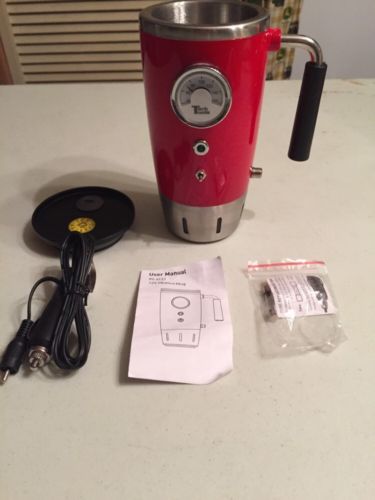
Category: mug